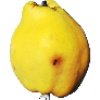
Label: quince